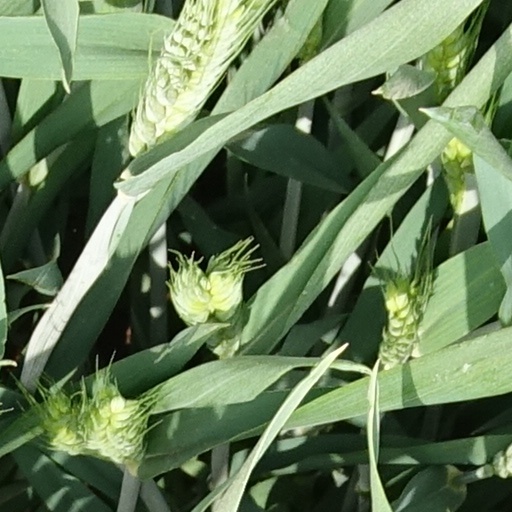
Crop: wheat